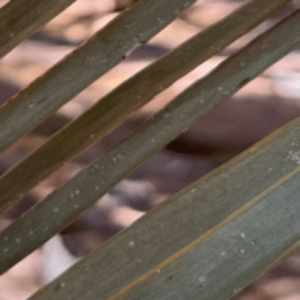
Label: Rachis Blight